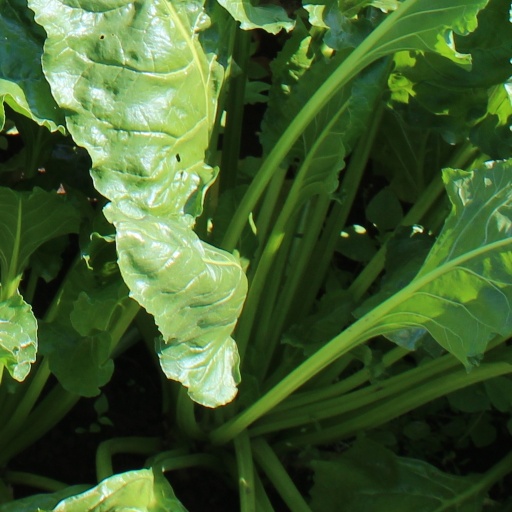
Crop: sugar beet